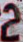
Number: 2